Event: Nepal Earthquake
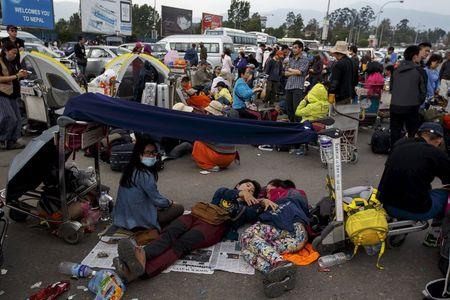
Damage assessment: no_damage